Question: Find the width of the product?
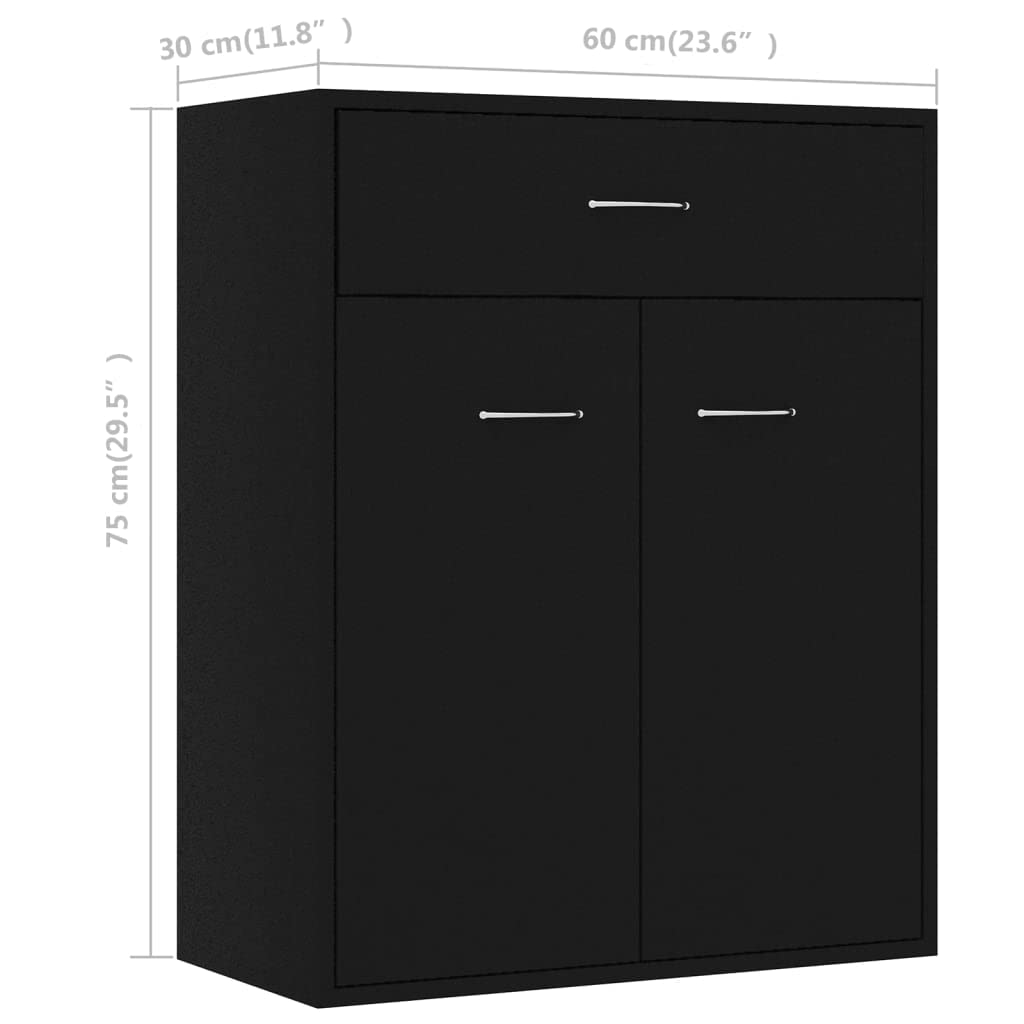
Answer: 60.0 centimetre